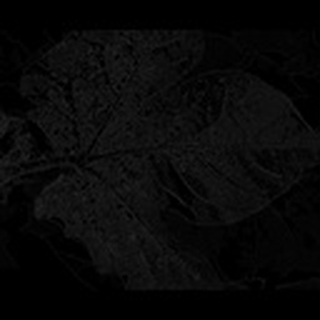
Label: cotton_aphids